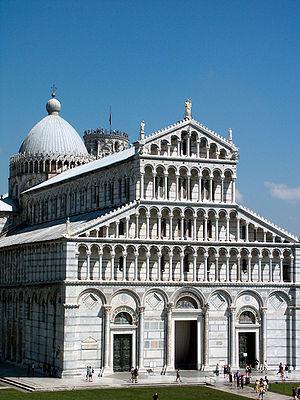
L'architecture romane est le premier grand style créé au Moyen Âge en Europe après le déclin de la civilisation gréco-romaine. Son développement est pleinement établi vers 1060 mais les premiers signes de mutation sont différents suivant les régions et il n'y a pas de consensus sur une date des débuts qui vont du VIᵉ au XIᵉ siècle. L'architecture gothique est le style qui lui succède progressivement à partir du XIIe siècle.Le dynamisme monastique, de profondes aspirations religieuses et morales, la spiritualité des routes de pèlerinages dans une Europe rendue à la paix président à la naissance de l'art roman et contribuent à en faire un style vraiment neuf et doué d'une profonde originalité. La volonté de libérer l'Église de la tutelle de pouvoirs séculiers, les croisades, la reconquête chrétienne en Espagne avec l'effondrement du califat de Cordoue, la disparition du mécénat royal ou princier font de l'art roman l'art de toute la chrétienté médiévale.
Une cathédrale est, à l'origine, une église où se trouve le siège de l'évêque ayant la charge d'un diocèse. La cathédrale est en usage dans l'Église catholique, l'Église orthodoxe, l'Église anglicane.
Gaudentius